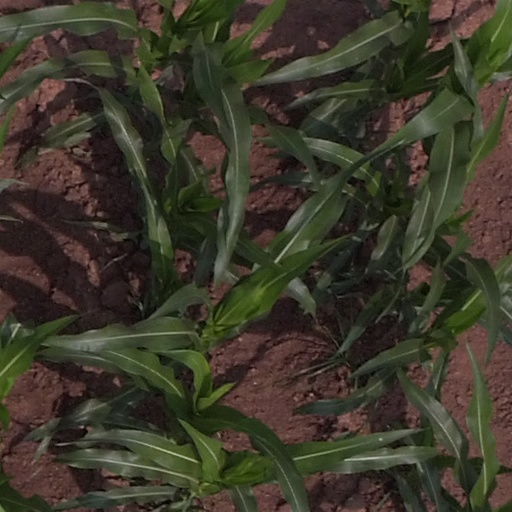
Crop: maize; corn